Cecily Heron

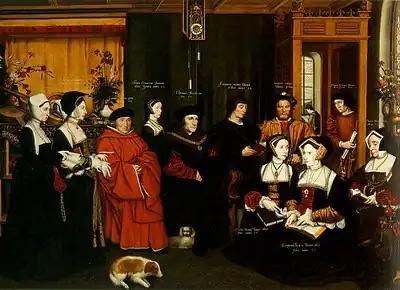
Rowland Lockey (1565–1616), after Hans Holbein the Younger, Thomas More and his family (1592)

A family portrait by Hans Holbein the Younger, Sir Thomas More and Family (c. 1527), was destroyed in a fire in 1752, though Rowland Lockey (1565–1616) had been commissioned to paint one of several copies, in 1592. In Lockey's painting we see the embodiment of More's vision of the family as humanistic intellectual hub. Studies by Holbein for the larger portrait still exist, including one of Cecily Heron, drawn when she was pregnant. The piece was on display in 2020 at the London Foundling Museum in an exhibition entitled "Portraying Pregnancy: From Holbein to Social Media": "When Holbein drew Cecily Heron, Thomas More’s third and youngest daughter, during her first pregnancy in 1527, the fitted bodice of her square-necked gown, loosened to accommodate her bulging stomach, told its own story."